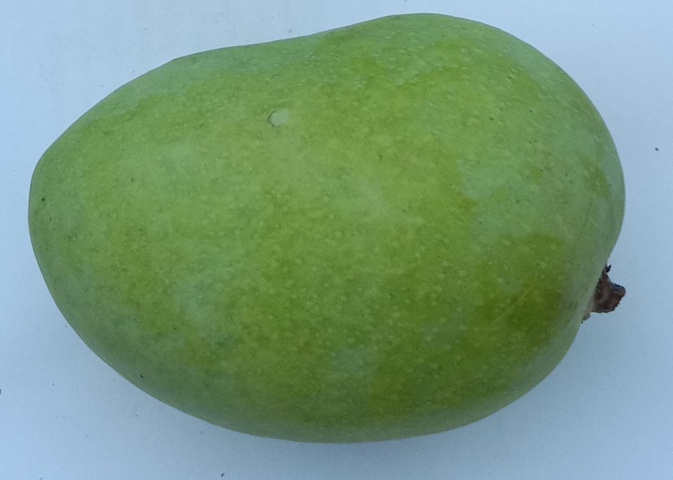
Mango variety: Chaunsa (Summer Bahisht)